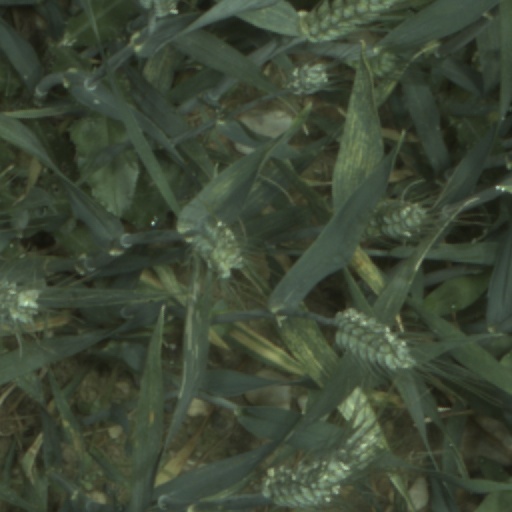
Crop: wheat